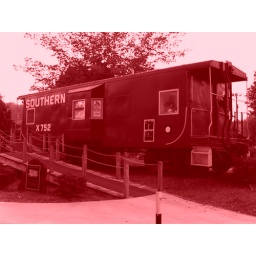
train in red